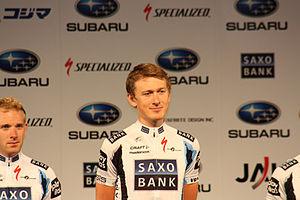
La 21ᵉ et dernière étape du Tour d'Italie 2010 s'est déroulée le dimanche 30 mai 2010 autour de Vérone sur 15,3 kilomètres. Il s'agit du troisième contre-la-montre individuel de l'épreuve. Elle a été remportée par le Suédois Gustav Larsson, tandis que l'Italien Ivan Basso termine en tête du classement général et remporte son deuxième Tour d'Italie, après celui de 2006.